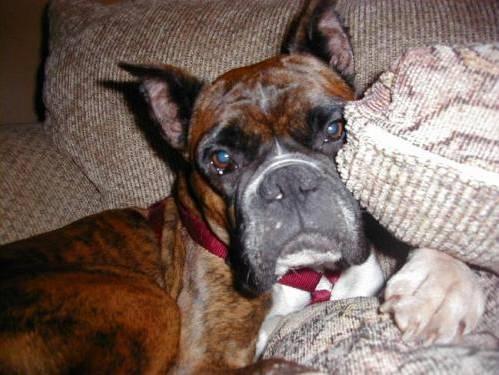
dog